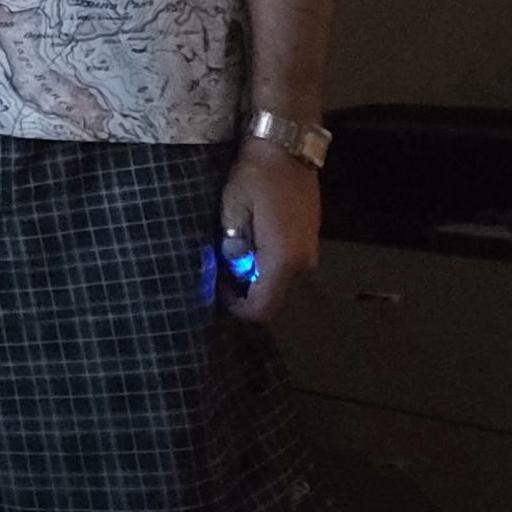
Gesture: no_gesture